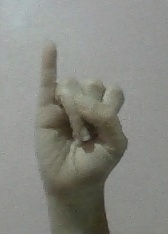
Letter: meem